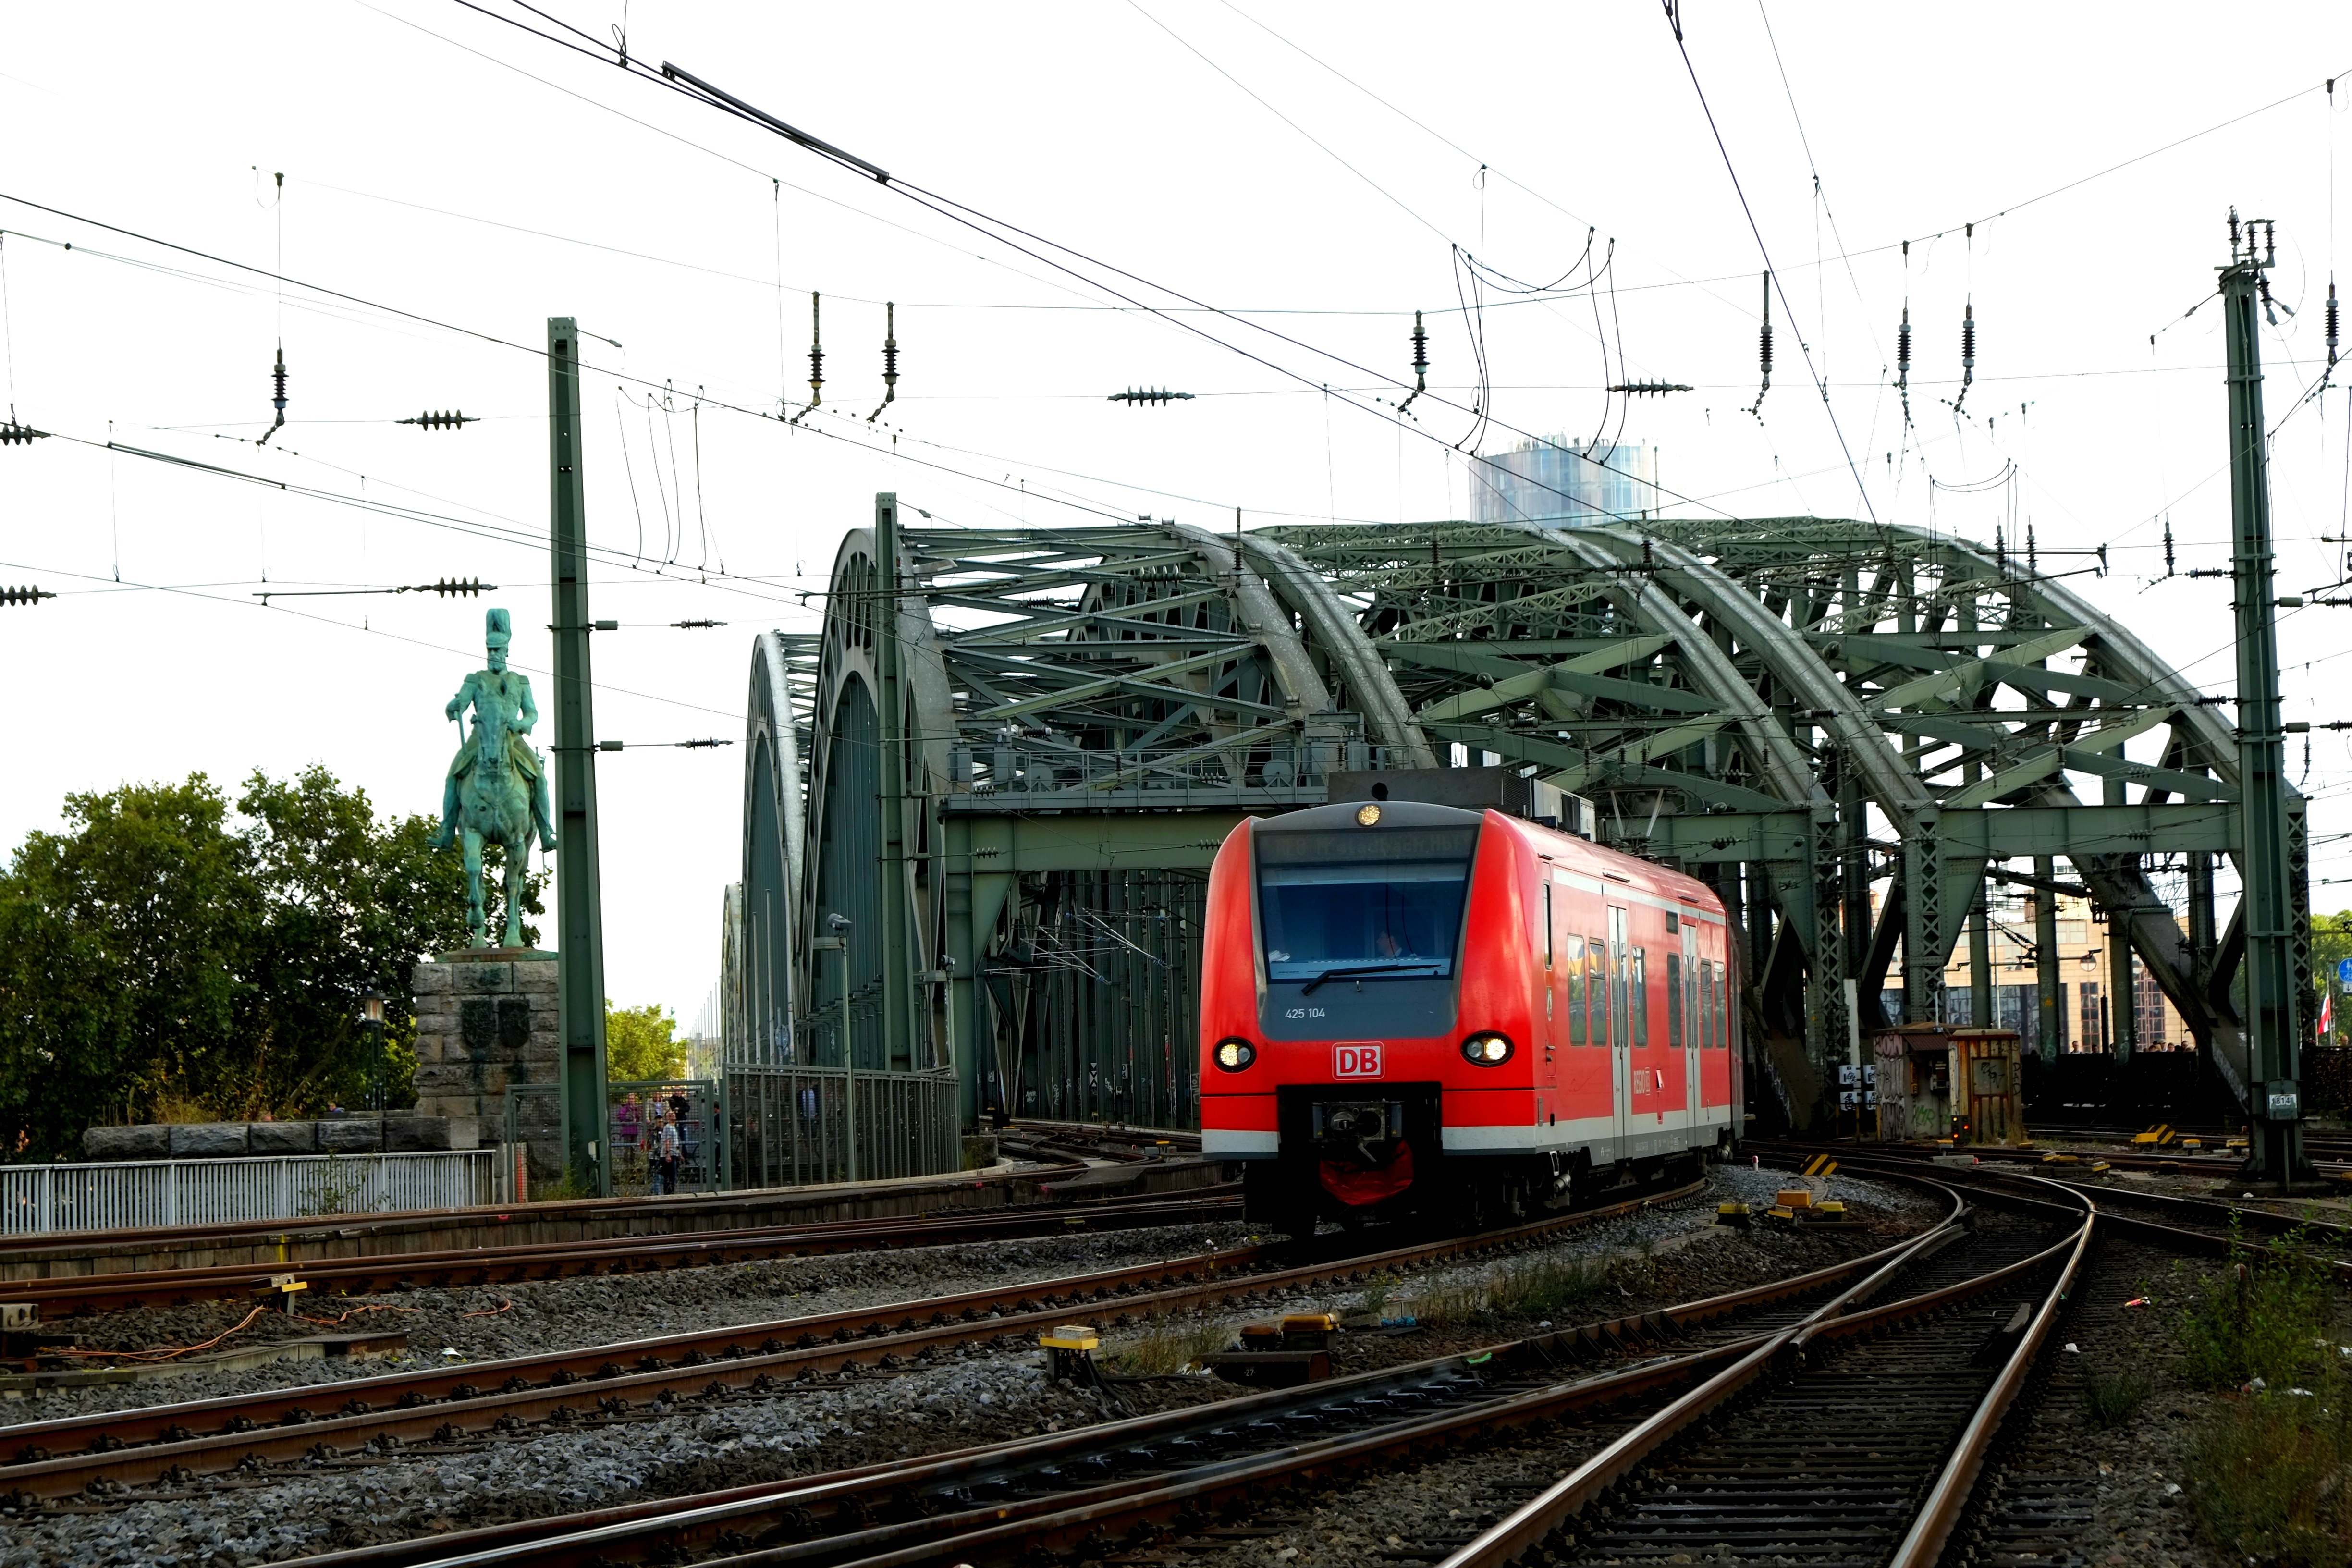
architecture, track, railway, bridge, traffic, building, train, river, travel, steel, transport, arch, red, vehicle, metal, train station, electricity, public transport, locomotive, cologne, railroad track, seemed, rhine, rheinland, rail transport, gleise, public means of transport, rail traffic, deutsche bahn, railway bridge, s bahn, hohenzollern bridge, cologne on the rhine, steel structure, metal rods, catenary, historic preservation, land vehicle, residential area, rolling stock, railroad car, passenger car, rail vehicle